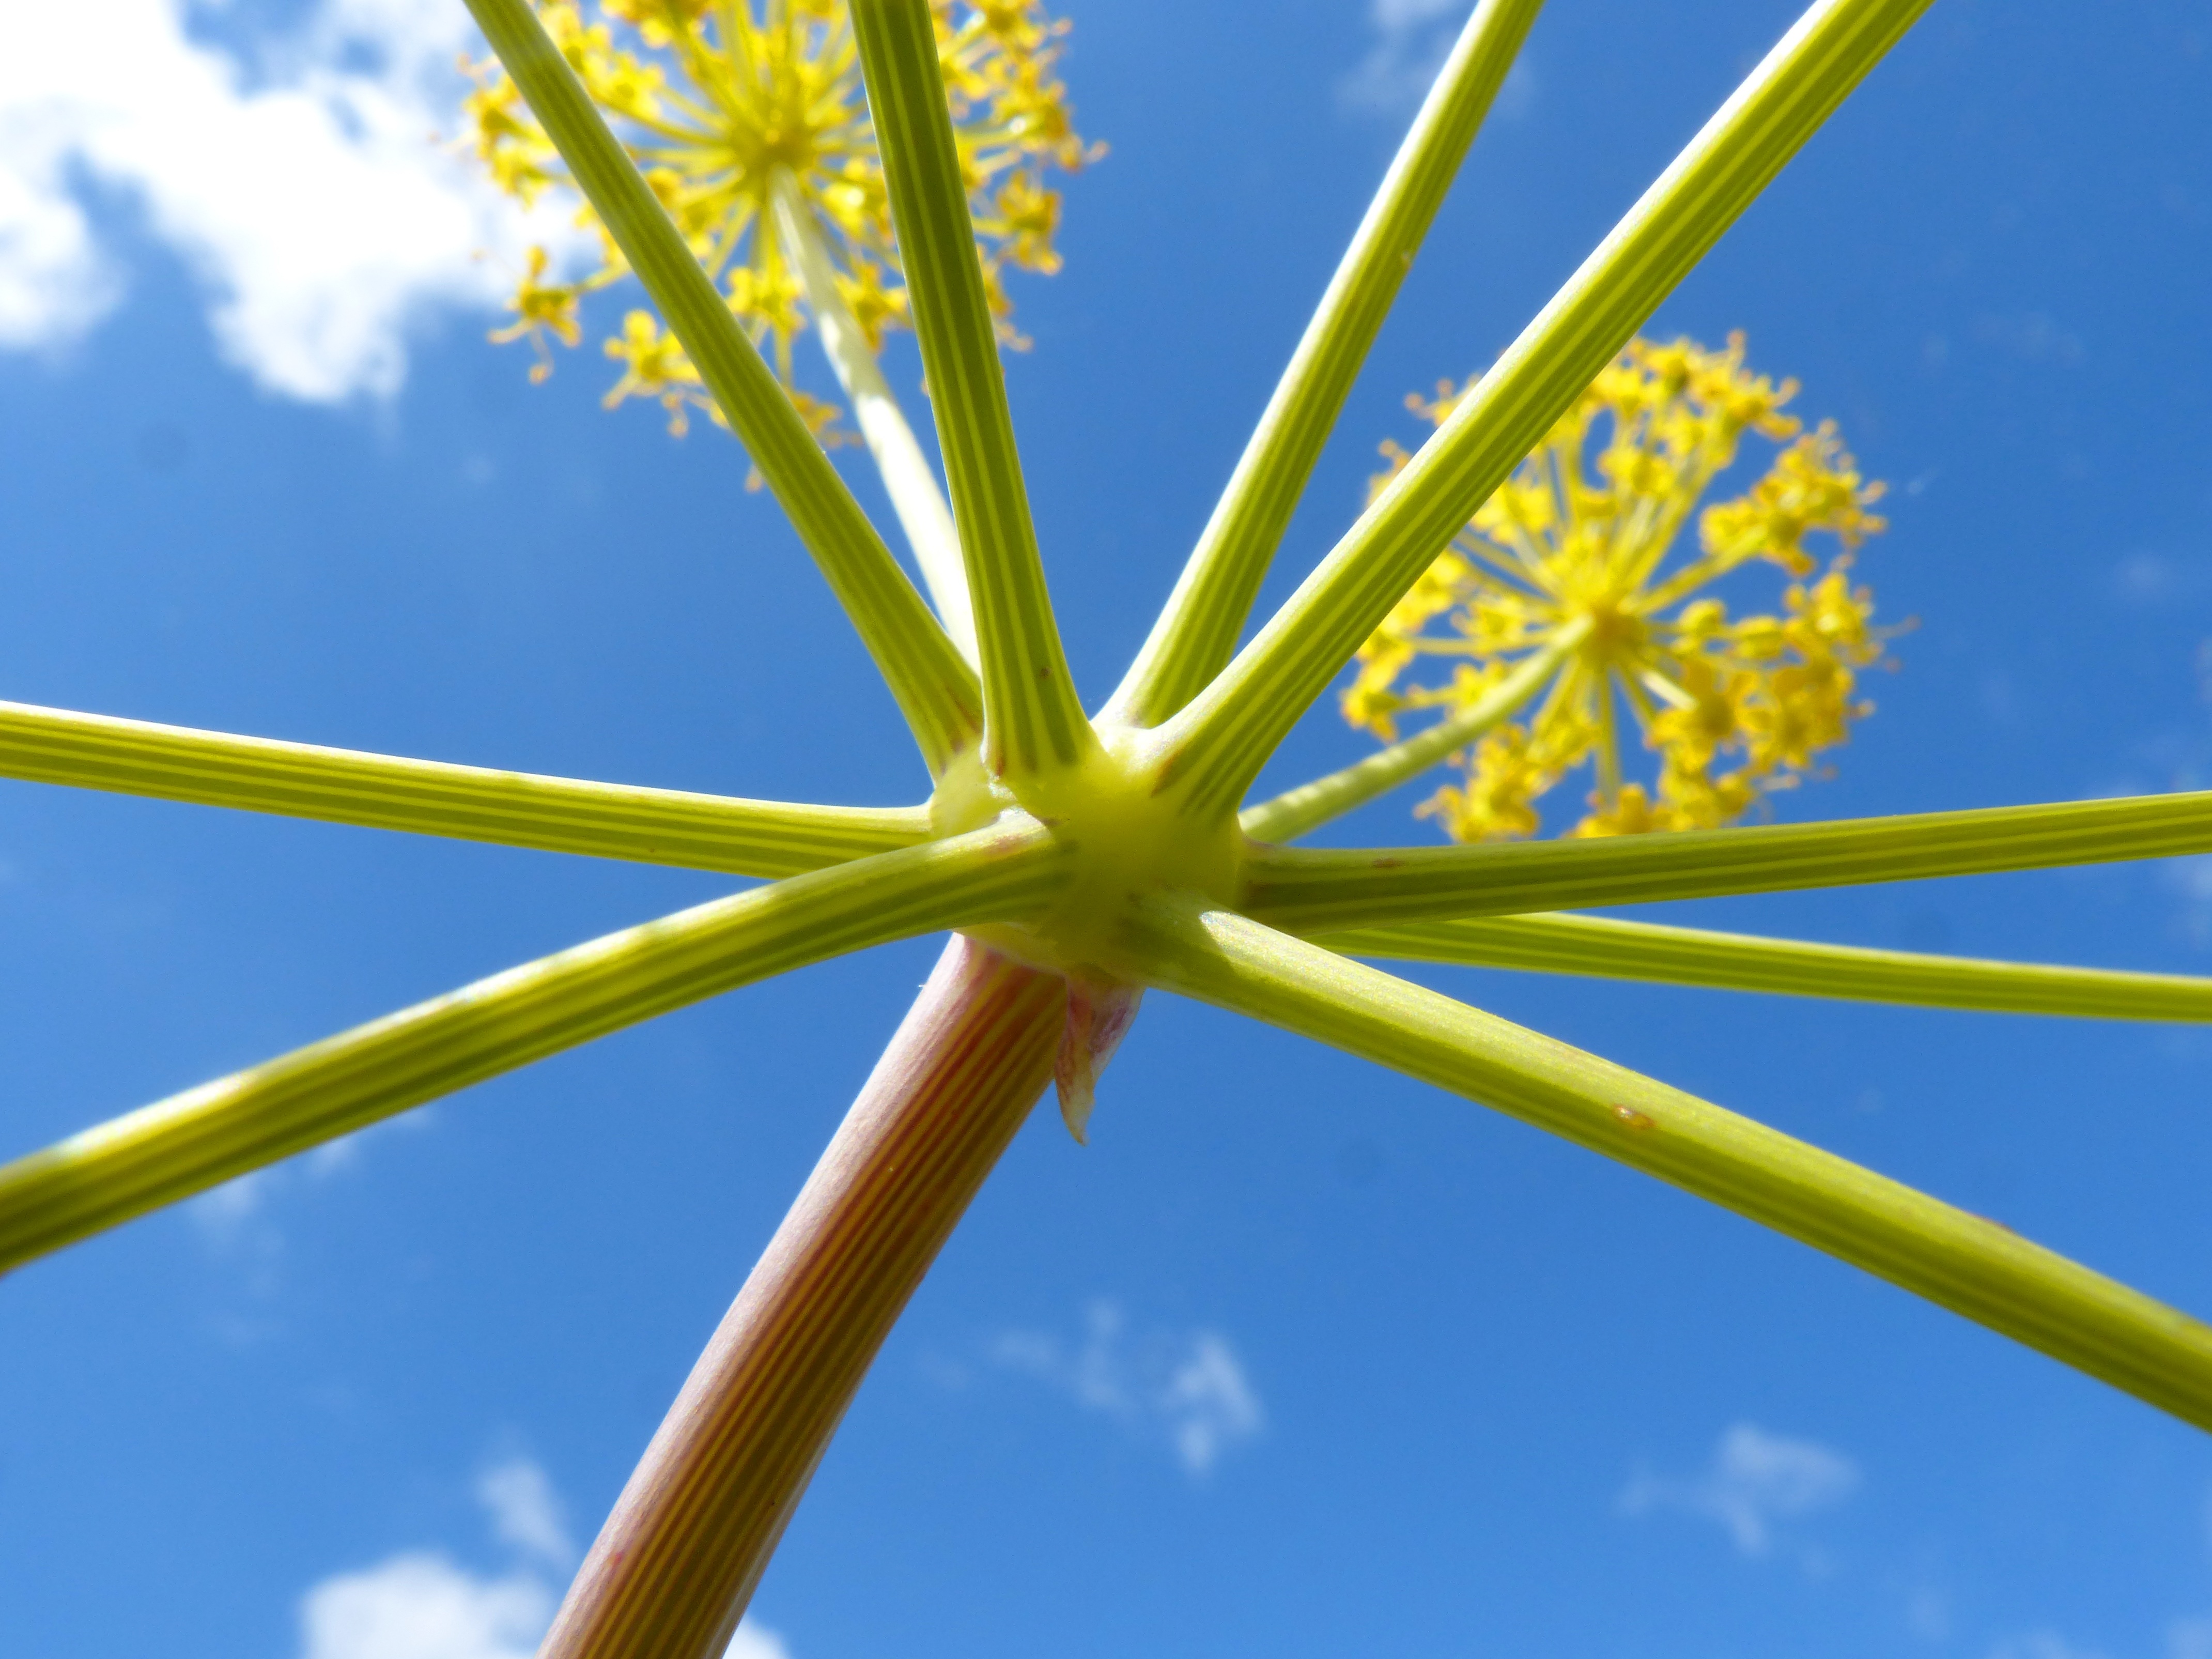
tree, grass, branch, plant, sky, meadow, flower, wind, produce, crop, geometry, flora, flowering plant, naturally, plant forms, grass family, plant stem, woody plant, land plant, arecales, palm family